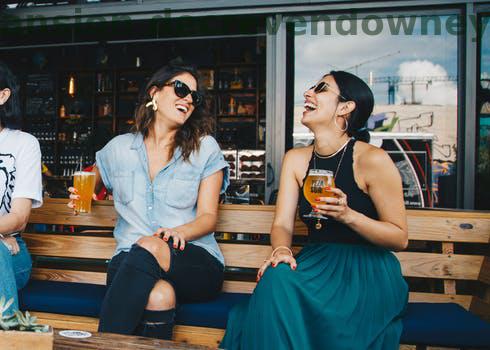
Label: Watermark